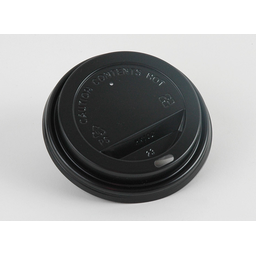
Label: plastic